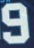
Number: 9